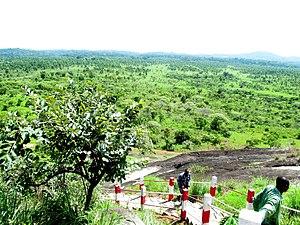
Vue des alentours de Ngog Lituba
Les Bassa sont un peuple bantou d'Afrique centrale vivant au Cameroun, dans les régions du Centre, du Littoral et du Sud. On les retrouve dans les départements du Nyong-et-Kéllé, de la Sanaga-Maritime, du Nkam, du Wouri et de l'Océan. Plusieurs ethnies du Cameroun sont liées aux Bassa, il s'agit des Yambassa, des Yabakalag, des Balimba, des Yassoukou, des Pongo, des Abo et des Mbo. Le peuple Bassa est considéré de nos jours comme étant basé essentiellement au Cameroun et originaire de Ngog Lituba. Plusieurs sous-groupes se sont constitués depuis leur départ de ce lieu mythique. Ce peuple possède un caractère composite.